Islamic ornament

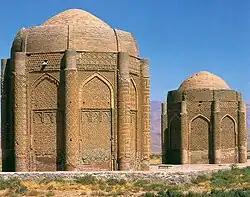
Iran, Kharraqan, mausoleum, 1087, back.

The historic world of Islamic art is widely known to be the most proficient in its use of geometric patterns for artistic expression. Islamic geometric patterns developed in two different regions. Those locations being in the eastern regions of Persia, Transoxiana, and Khurasan, and in the western regions of Morocco and Andalusia. The geometric designs in Islamic art are often built on combinations of repeated squares and circles, which may be overlapped and interlaced, as can arabesques, with which they are often combined, to form intricate and complex patterns, including a wide variety of tessellations. These may constitute the entire decoration, may form a framework for floral or calligraphic embellishments, or may retreat into the background around other motifs. The complexity and variety of patterns used evolved from simple stars and lozenges in the ninth century, through a variety of 6- to 13-point patterns by the 13th century, and finally to include also 14- and 16-point stars in the sixteenth century. Geometric forms such as circles, squares, rhombs, dodecagons, and stars vary in their representation and configuration across the world of Islam.